Abd al-Rahim al-Hajj Muhammad

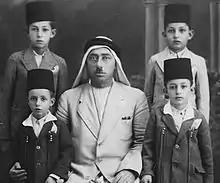
Al-Hajj Muhammad and his four sons, Kamal (the eldest), Abd al-Jawad, Abd al-Karim and Jawdat in Damascus, early 1937

Upon his return to Palestine in 1918, al-Hajj Muhammad supervised his family's land possessions. He became one of the prominent local grain traders of Palestine during the early years of the Mandate. Coinciding with this period, al-Hajj Muhammad became an ardent opponent of Zionism and British support for that movement. The 1920 Nebi Musa riots, unrest in 1923 and the 1929 Palestine riots all extended into Tulkarm and al-Hajj Muhammad was angered at the coercive manner in which the British authorities quelled the Palestinian Arab participants. His business eventually went bankrupt after the Mandate adopted new economic policies that saw the import of cheaper, foreign wheat at the expense of local produce. His disaffection with British economic policies partly motivated his participation in the Palestinian Arab revolt in 1936.